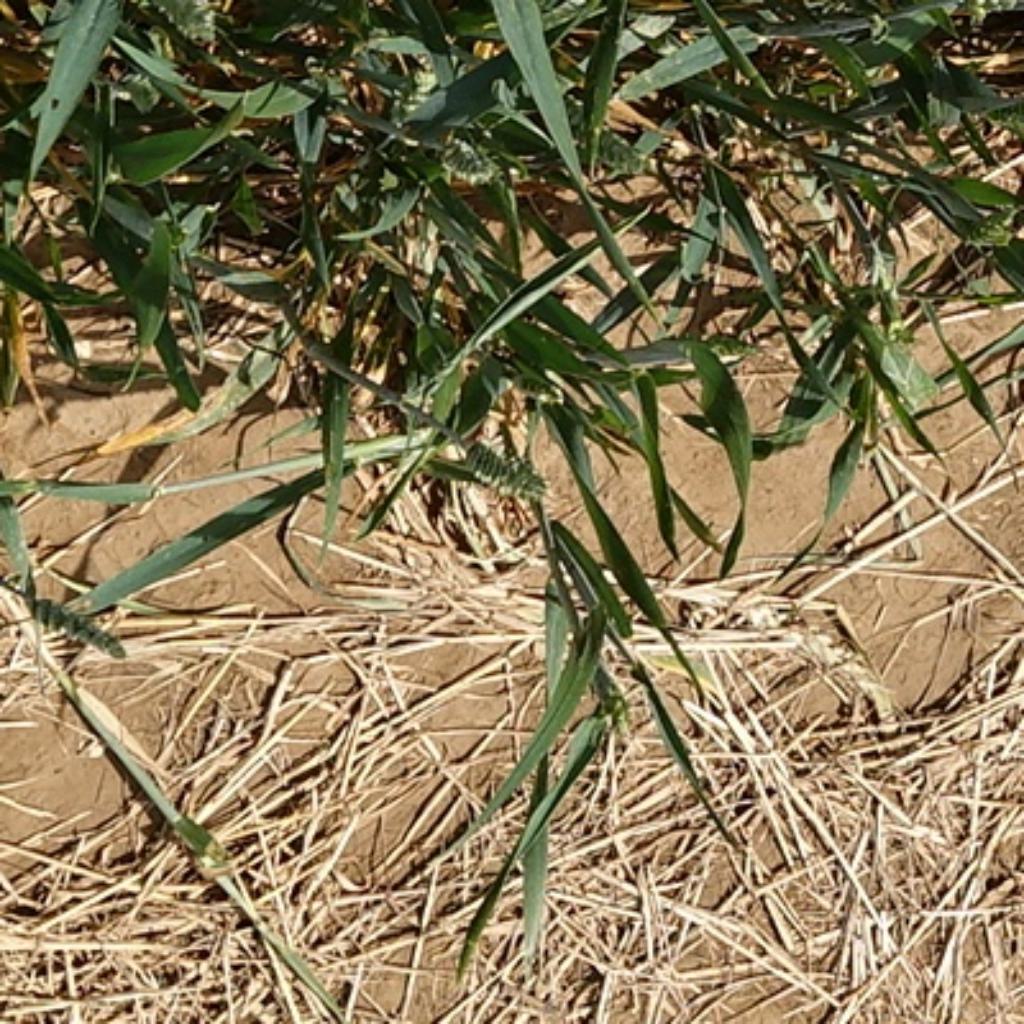
Country: France
Location: VLB
Wheat development stage: Filling